Animal Coloration (book)

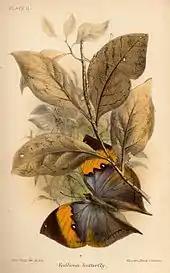
Plate II, ""Kallima" butterfly". (How many insects are in the image?)

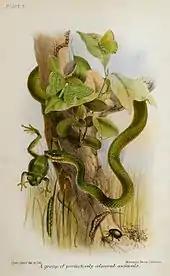
Plate I, A group of protectively coloured animals.

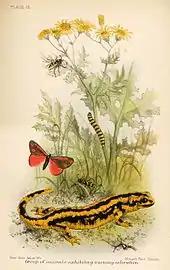
Plate III, "Group of animals exhibiting warning coloration". Illustrated are a wasp, a cinnabar moth and its caterpillar larva, a wasp beetle, and a fire salamander.

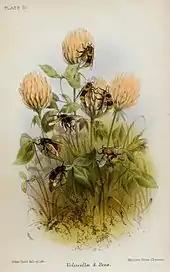
Plate IV "Volucellae" and Bees. The hoverflies are harmless Batesian mimics of the stinging bees.

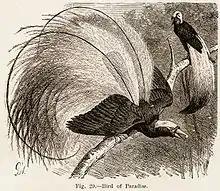
"Bird of Paradise", probably "Paradisaea apoda"

The American zoologist and ornithologist Joel Asaph Allen reviewed "Animal Coloration" in "The Auk" in 1893. Allen notes Beddard's remark that the book contains hardly anything novel, so that it is mainly a review of previous theories, but welcomes it as a review of the state of knowledge together with Beddard's critical commentary. Allen notes that Beddard could have gone further in criticising Weismann and Poulton on colour changes, but is "glad to see [that Beddard] is willing to grant that the influence of an animal's surroundings may exercise a direct influence upon its coloration without the intervention of the agency of 'natural selection.'"